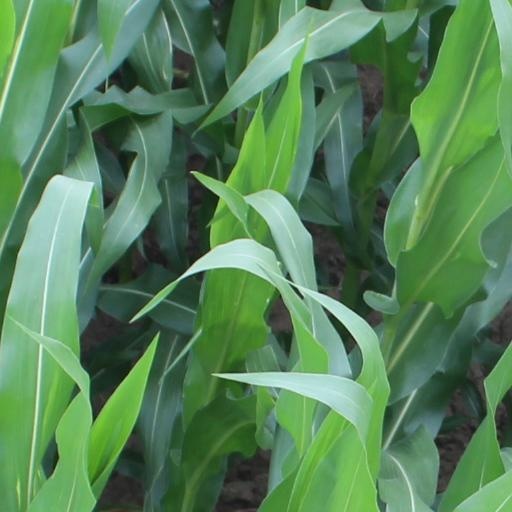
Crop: maize; corn